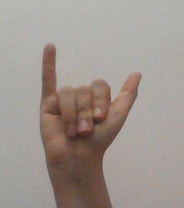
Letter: ya